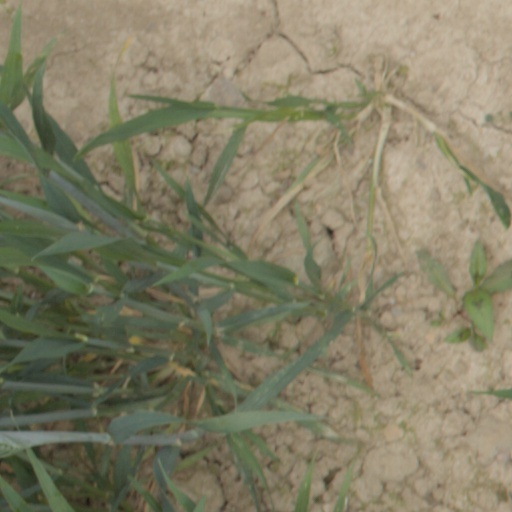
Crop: wheat